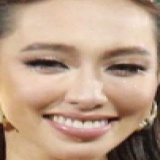
hoa hậu Nguyễn Thúc Thùy Tiên